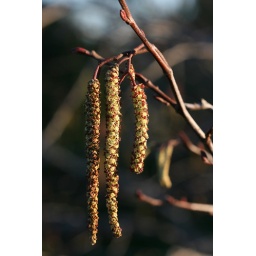
Male catkins dangle from a red alder tree (Alnus rubra) in Shoreline Park in Mountain View, California.